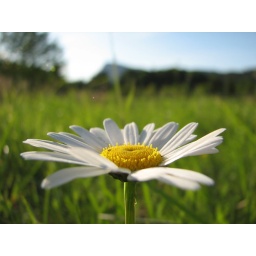
Fulford flying field with Mt. Maxwell in background.